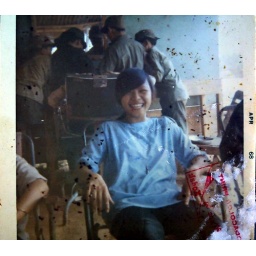
the pretty girl in blue is all smiles